Rangekeeper

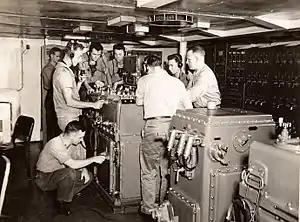
Figure 1: The Ford Mk 1 Ballistic Computer. The name "rangekeeper" began to become inadequate to describe the increasingly complicated functions of rangekeeper. The Mk 1 Ballistic Computer was the first rangekeeper that was referred to as a computer. Note the three pistol grips in the foreground, which are the firing keys of the main guns. The left sounds an alarm that the guns are about to fire, the center fires in automatic mode (Range Keeper controlled), and right is manual firing.

Rangekeepers were electromechanical fire control computers used primarily during the early part of the 20th century. They were sophisticated analog computers whose development reached its zenith following World War II, specifically the Computer Mk 47 in the Mk 68 Gun Fire Control system. During World War II, rangekeepers directed gunfire on land, sea, and in the air. While rangekeepers were widely deployed, the most sophisticated rangekeepers were mounted on warships to direct the fire of long-range guns.